Zbigniew Brzezinski

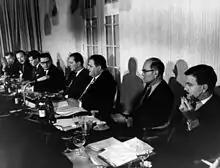
The conference venue at the Hotel Regina during the second "Wehrkunde-Begegnung" in 1964. Pictured are, among others, Zbigniew Brzezinski (far left) as well as Ewald von Kleist and Franz Josef Strauss (center).

In 1964, Brzezinski supported Lyndon Johnson's presidential campaign and the Great Society and civil rights policies, while on the other hand he saw Soviet leadership as having been purged of any creativity following the ousting of Khrushchev. Through Jan Nowak-Jezioranski, Brzezinski met with Adam Michnik, future Polish Solidarity activist.